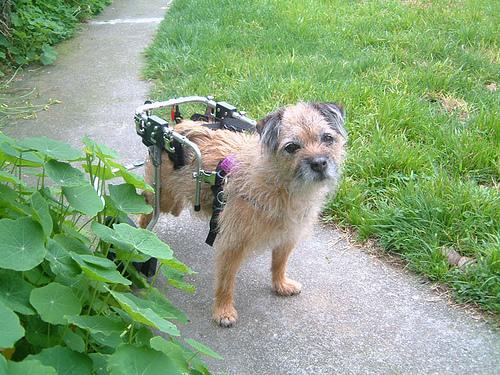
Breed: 206-n000007-Border_terrier